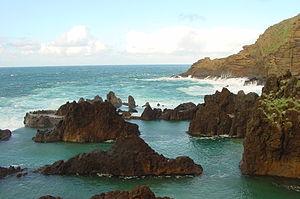
Une piscine est un bassin artificiel, étanche, rempli d'eau et dont les dimensions permettent à un être humain de s'y plonger au moins partiellement. Une piscine se différencie d'une cuve ou d'une baignade par ses équipements de filtration. Il existe différents types de piscine dont les caractéristiques varient en fonction de leurs destinations et de leur usage.